Shades of green

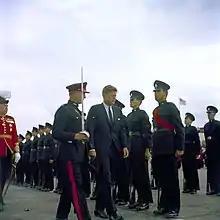
John Fitzgerald Kennedy, escorted by a Bermuda Militia Artillery officer in Royal Artillery blue No. 1 dress, inspects green-uniformed riflemen of the Bermuda Rifles in 1961

Rifle green was originally adopted by rifle regiments in the 18th century, including the famous 95th Rifles of the Napoleonic Wars. As the traditional role of riflemen was that of marksmen and skirmishers who attacked behind the cover of trees, a dark green uniform was adopted as an early form of camouflage, as opposed to the colorful uniforms worn by other soldiers of the period. The vegetable based dyes used during the 18th and early 19th centuries were not fast, frequently fading after exposure to the elements to lighter shades of green or even brown. While this had advantages in terms of reduced visibility on active service, it did not make for a smart appearance on the peace-time parade ground. Accordingly, the color of the rifleman's uniform was progressively darkened until it approached black. After 1890 the development of chemical dyes permitted the adoption of the stable shade of rifle green now worn. In the U.S. armed forces, the green beret may be worn only by soldiers awarded the Special Forces Tab, signifying they have been qualified as special forces soldiers. The special forces beret is officially designated "beret, man's, wool, rifle green, army shade 297". Previously, rifle green uniforms had been issued to Hiram Berdan's elite 1st and 2nd United States Sharpshooters during the American Civil War.